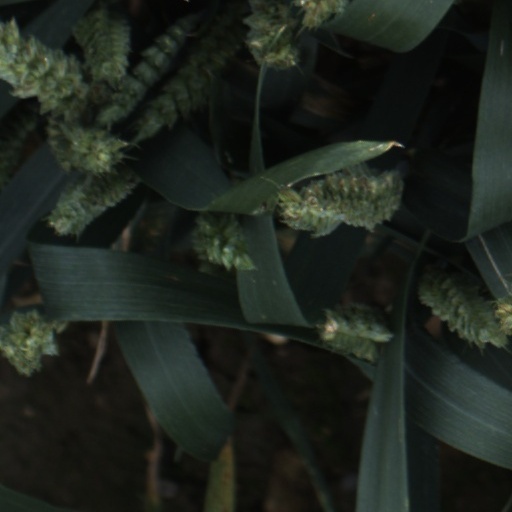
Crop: wheat